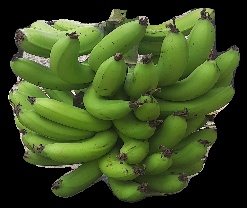
Variety: pachbale
Grade: grade3